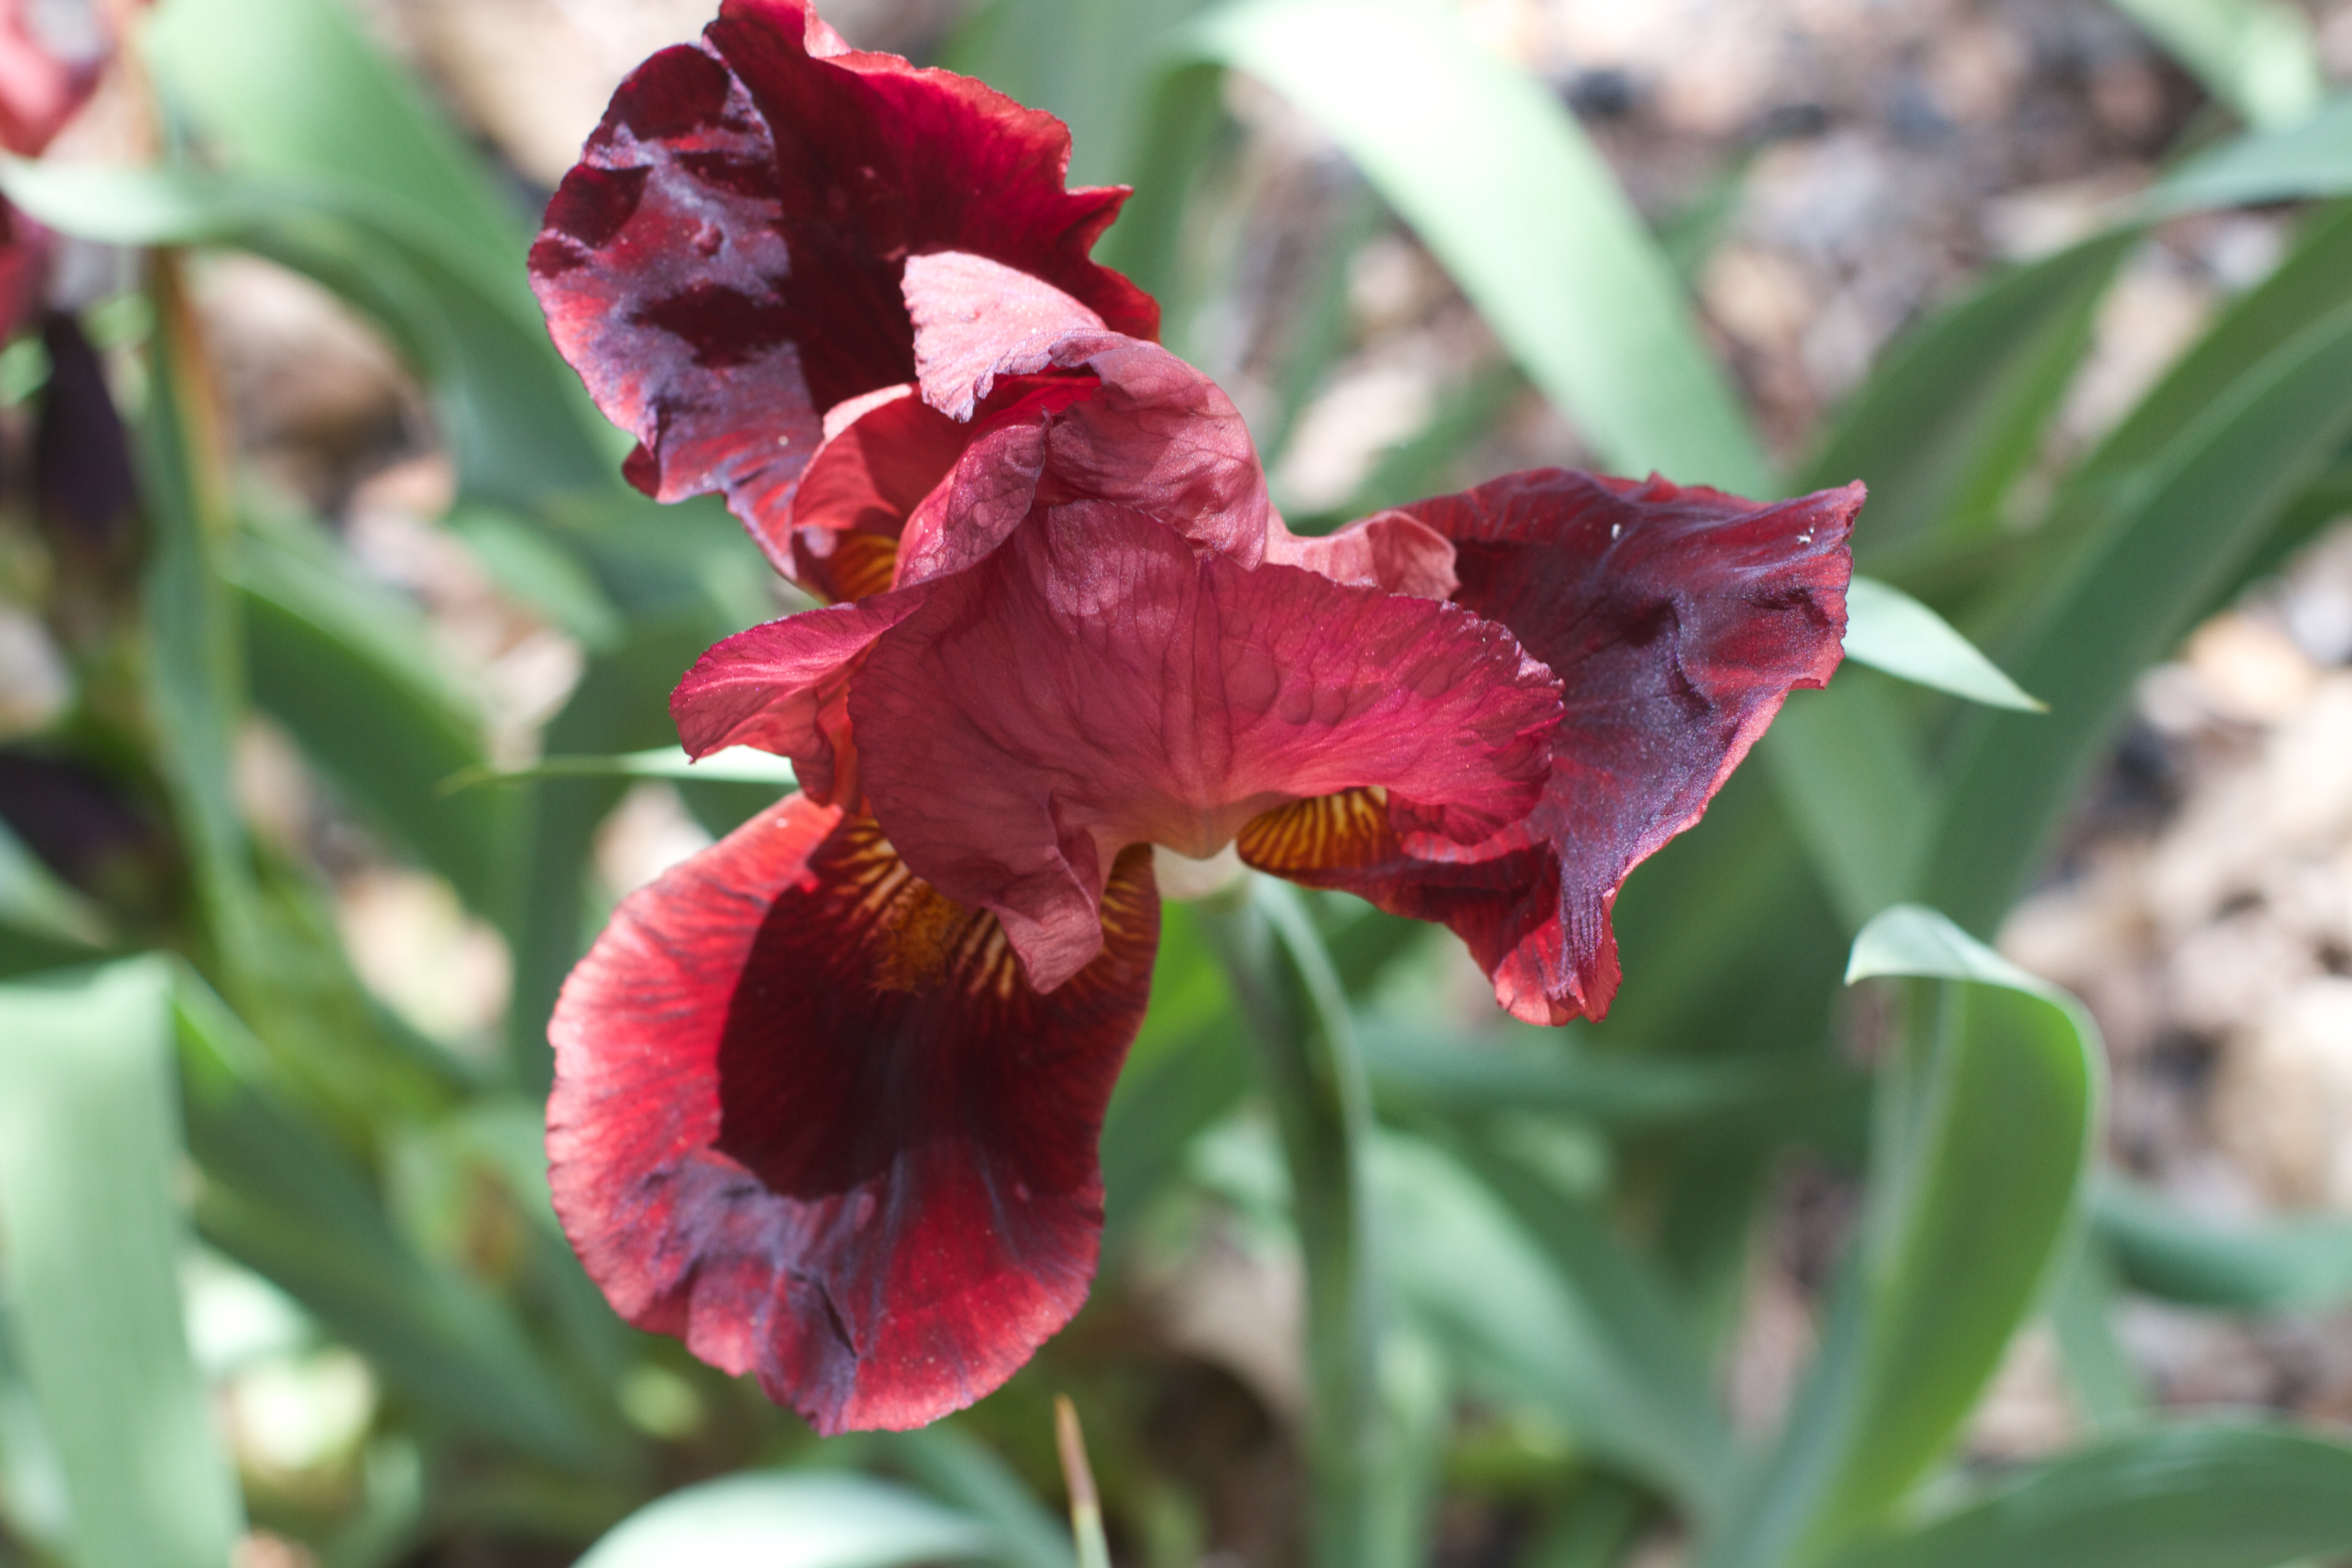
plant, flower, petal, botany, flora, iris, eye, flowering plant, cattleya, land plant, iris family